Rendra Karno

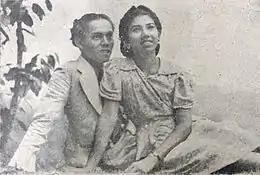
Soekarno with Boen Sofiati in "Mega Mendoeng" (1942)

Soekarno migrated to theatre, spending most of the occupation with the amateur theatre troupe Maya (under Usmar Ismail), though he did act in a single short propaganda film: "Di Menara" (1943). Following the surrender of Japan in August 1945, the Dutch colonial forces, supported by the Allies, returned to the Indonesian archipelago. In the ensuing Indonesian National Revolution (1945–1949), Soekarno was active with Fred Young's "Bintang Soerabaja" professional theatre troupe.